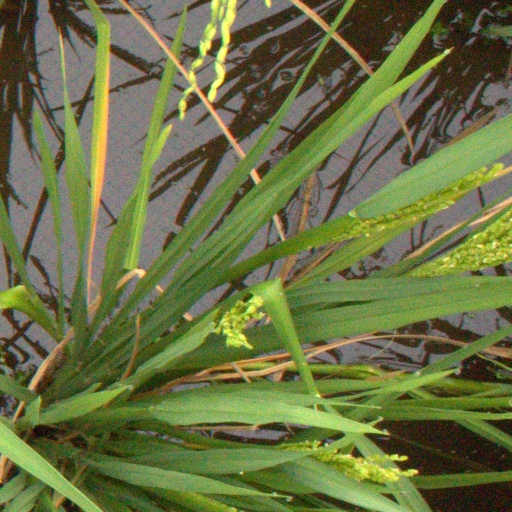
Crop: rice